University of Guelph

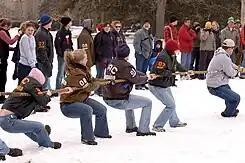
A team of Aggies during tug-of-war at College Royal in 2010

In 2018, the University of Guelph was ranked 16th among the top 50 research universities in Canada. In 2012, the Higher Education Strategy Associates ranked the university fifth nationally in social sciences and humanities. The University of Guelph has achieved a five-star rating from Quacquarelli Symonds (QS), publishers of the annual World University Rankings.